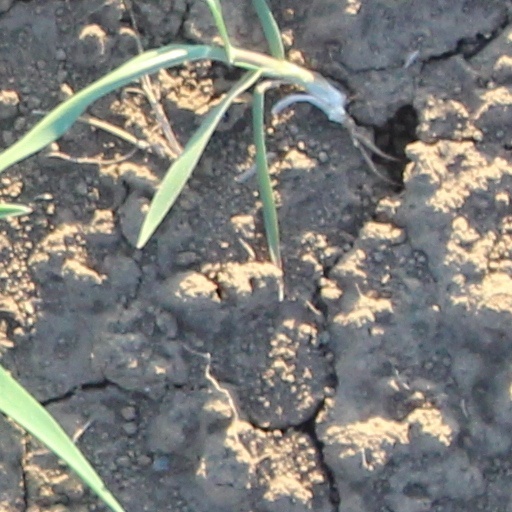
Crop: wheat